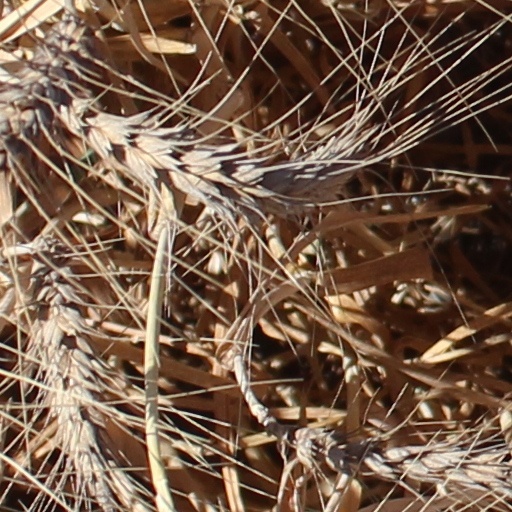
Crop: wheat